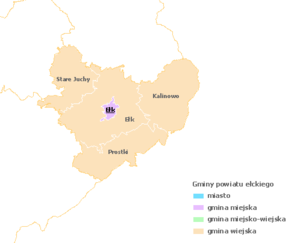
Le powiat d'Ełk est un territoire administratif du nord de la Pologne, en voïvodie de Varmie-Mazurie.